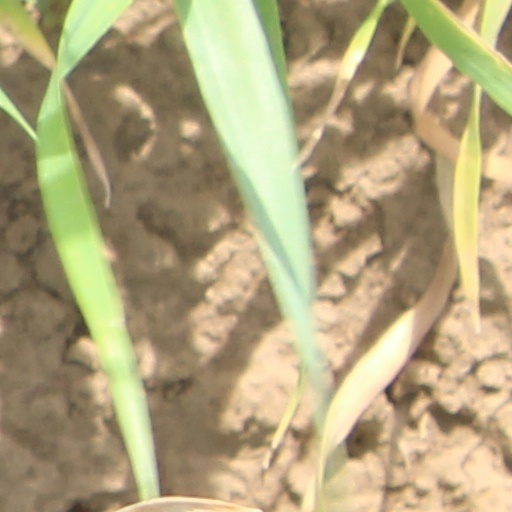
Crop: wheat